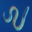
Label: worm